Gundonaa Samata Abudu

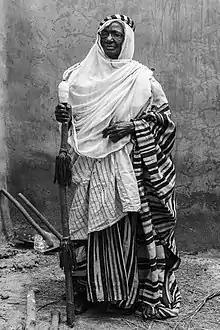
Gundonaa Samata Abudu

Gundonaa Hajia Samata Abudu is the Paramount woman Chief of the Dagbon traditional area in the Northern Region of Ghana. All women Chiefs in that area are subordinate to her. She heads the Gundogu skin, the female equivalent of the Yendi skin, which is headed by the Yaa-Naa. The Gundonaa is the only Chief, be it male or female, who is able to veto the Yaa-Naa's word. She is assisted in her duties by the Kpatunaa, a female Chief of the Kpatuya clan.